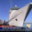
Label: ship